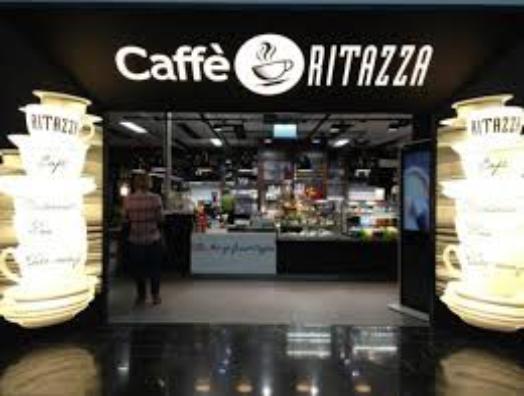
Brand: Caffe Ritazza
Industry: Food